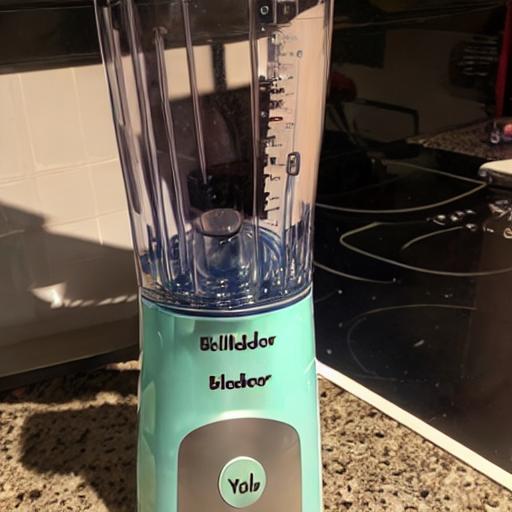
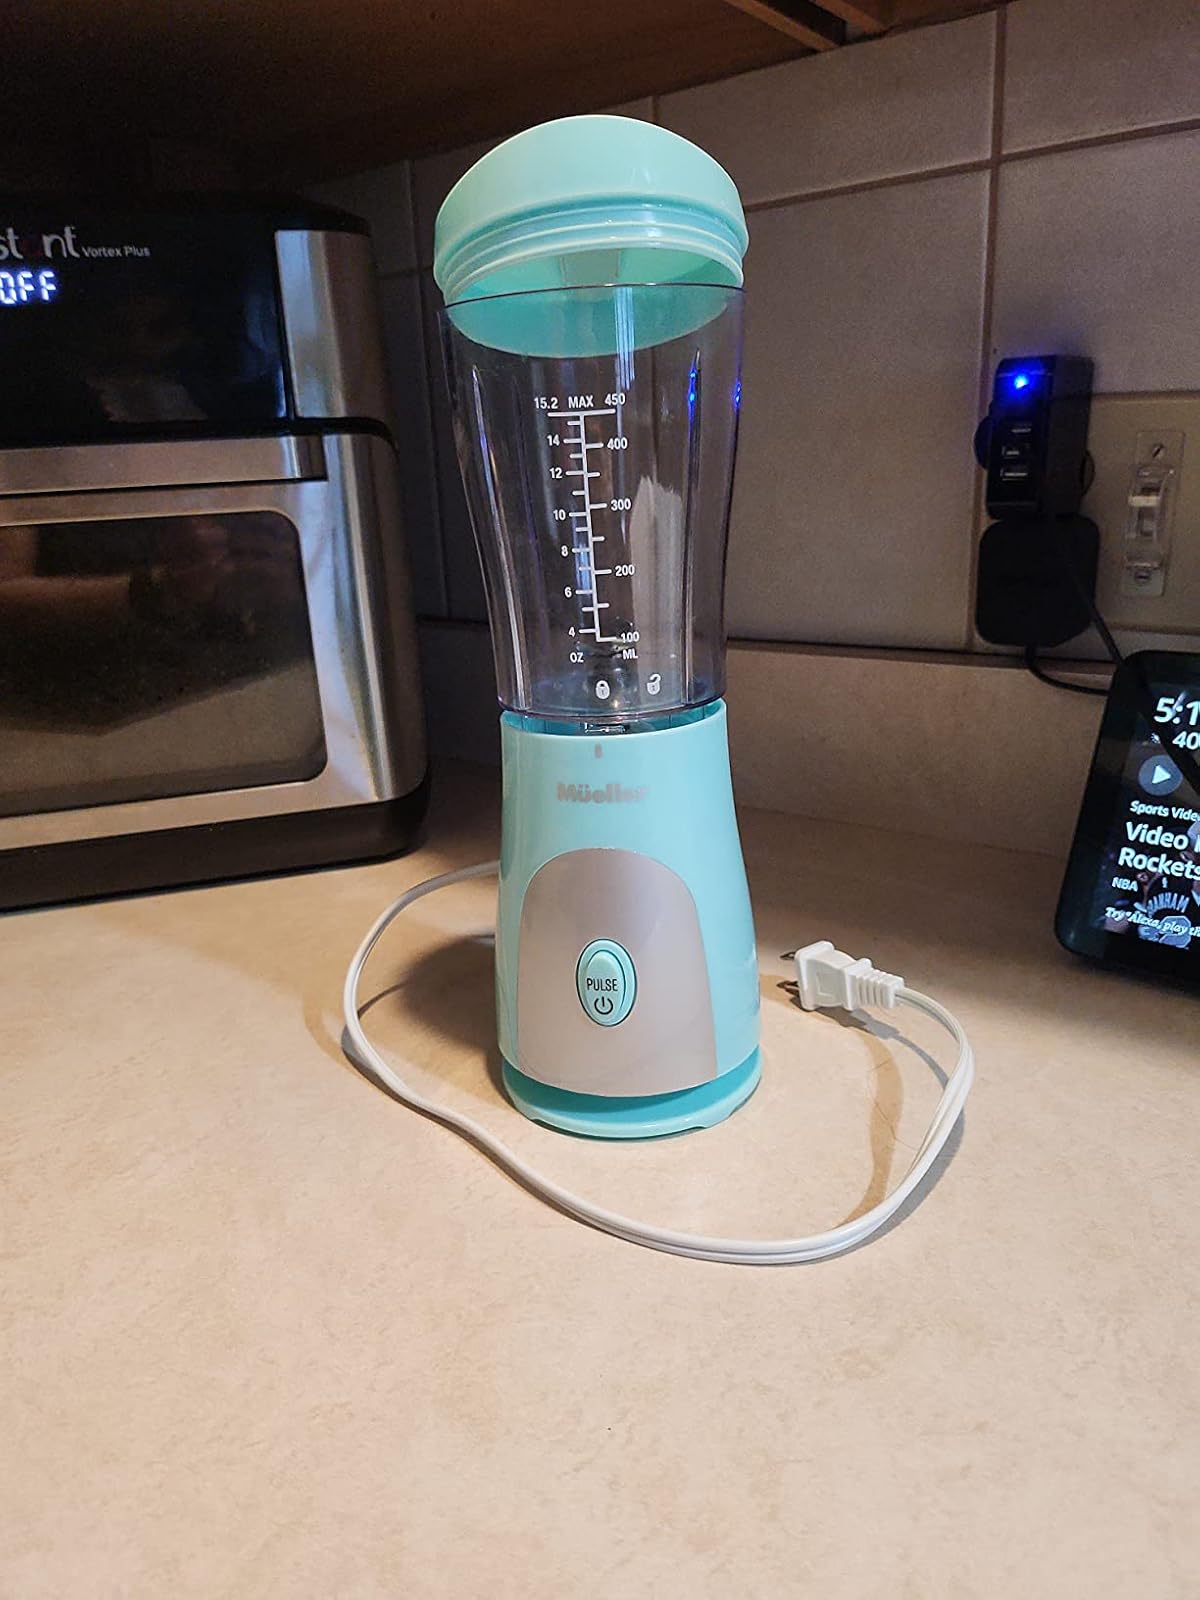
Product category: items_blender
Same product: no